Marvin Heemeyer

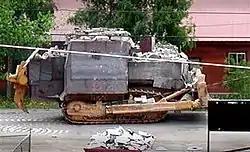
Heemeyer used this armor-plated Komatsu D355A bulldozer to destroy 13 buildings in Granby, Colorado.

The bulldozer was a modified Komatsu D355A, which he referred to as the "MK Tank" (or "Marv's Komatsu Tank") in audio recordings, fitted with makeshift composite armor plating covering the cabin, engine, and parts of the tracks. Three external explosions and more than 200 rounds of ammunition fired at the bulldozer had no effect on it.